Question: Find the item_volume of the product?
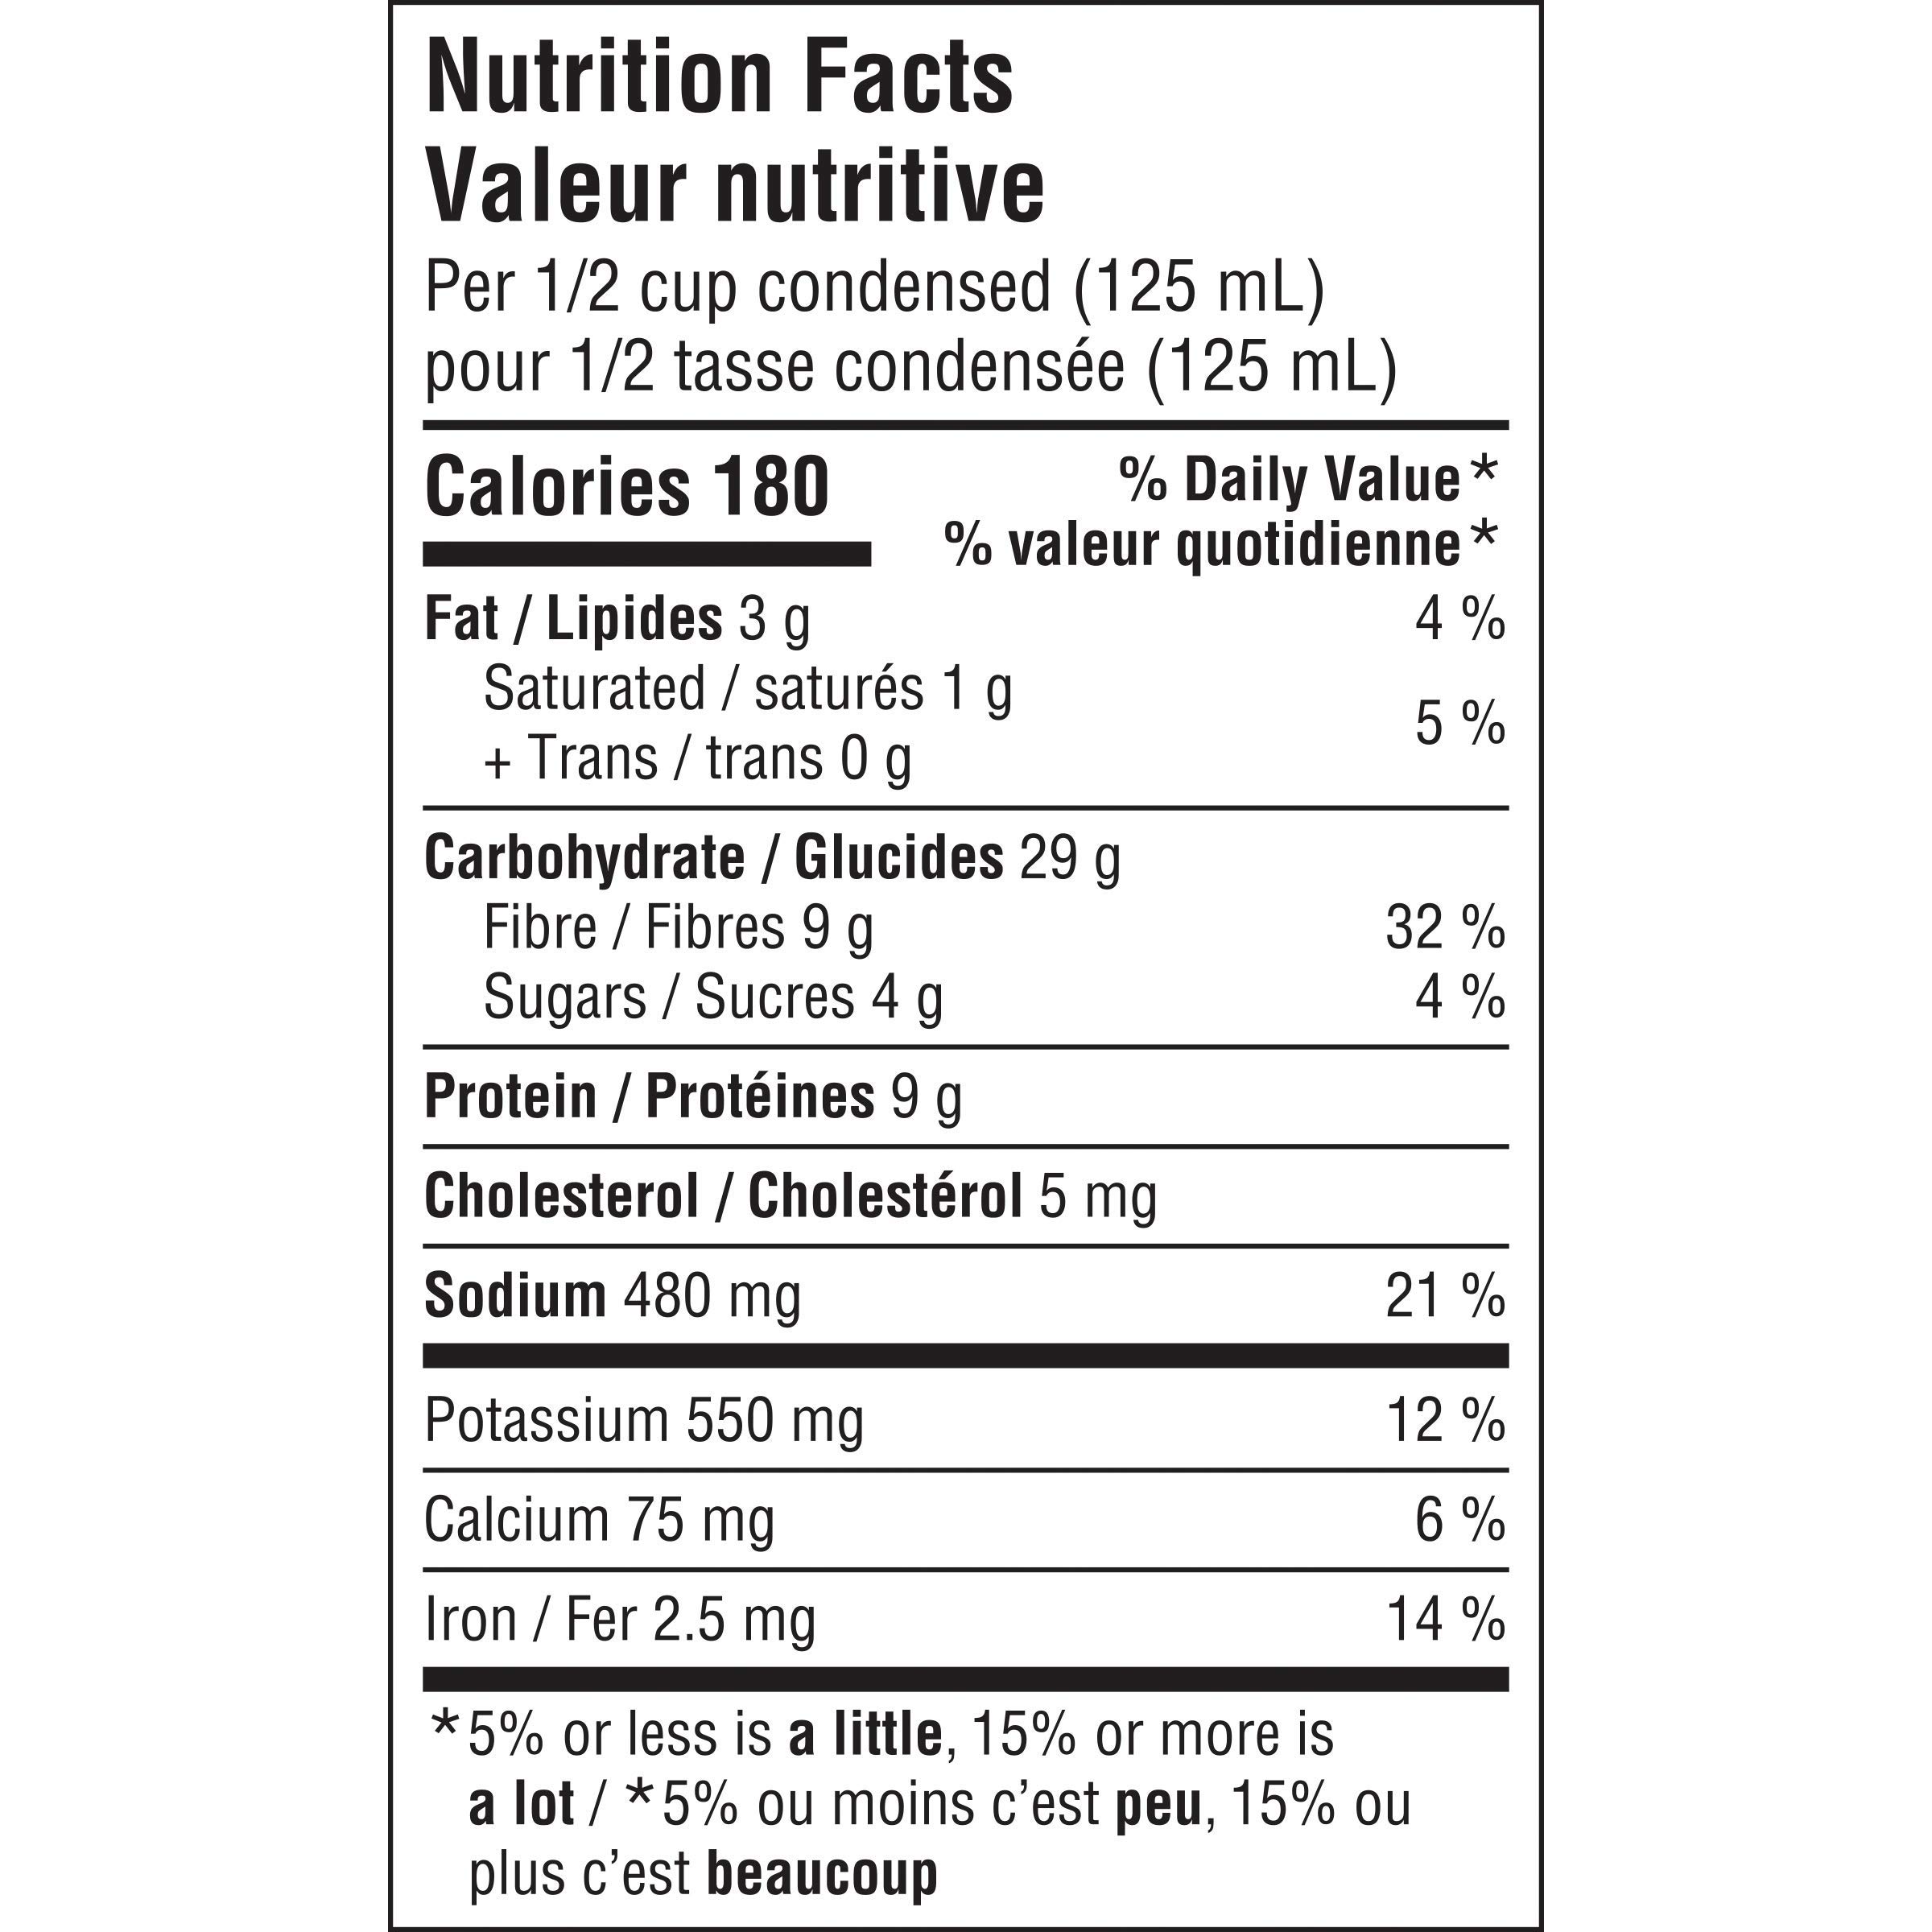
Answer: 125.0 millilitre